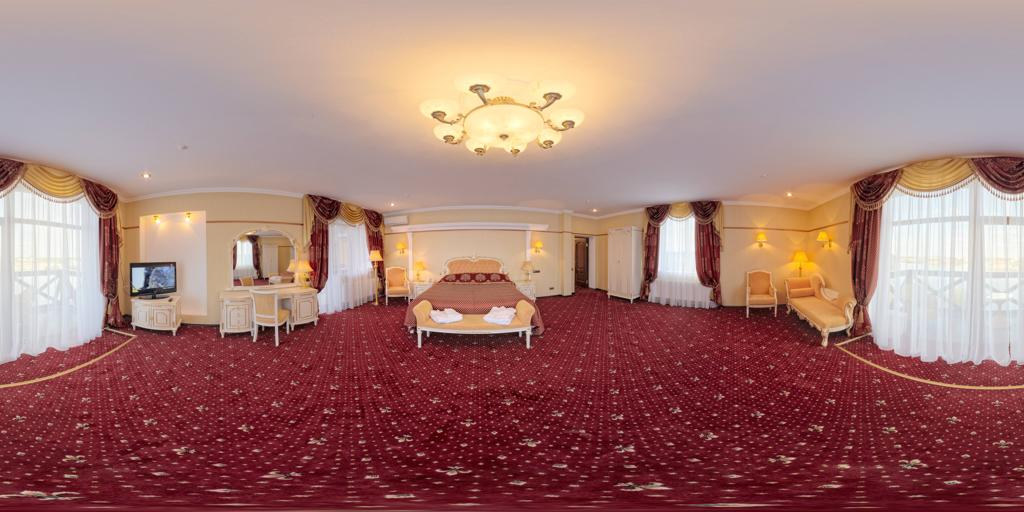
Referred object: the ceiling chandelier in the center

Referred object: the ornate ceiling chandelier